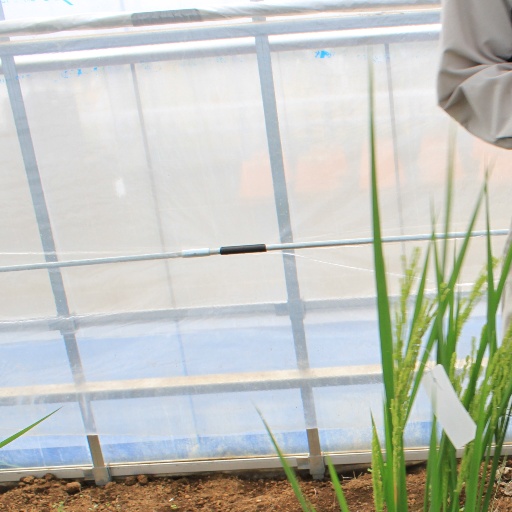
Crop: rice